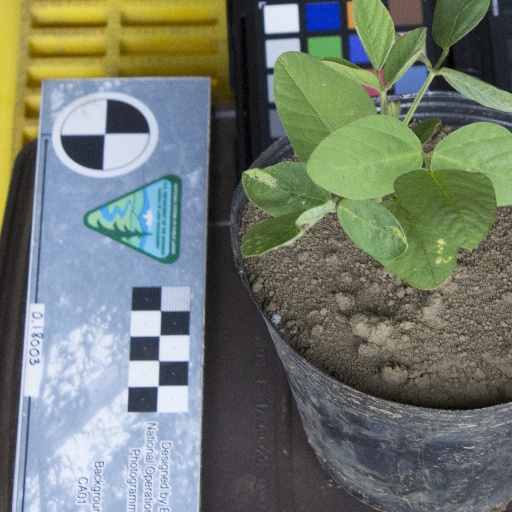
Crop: soybean